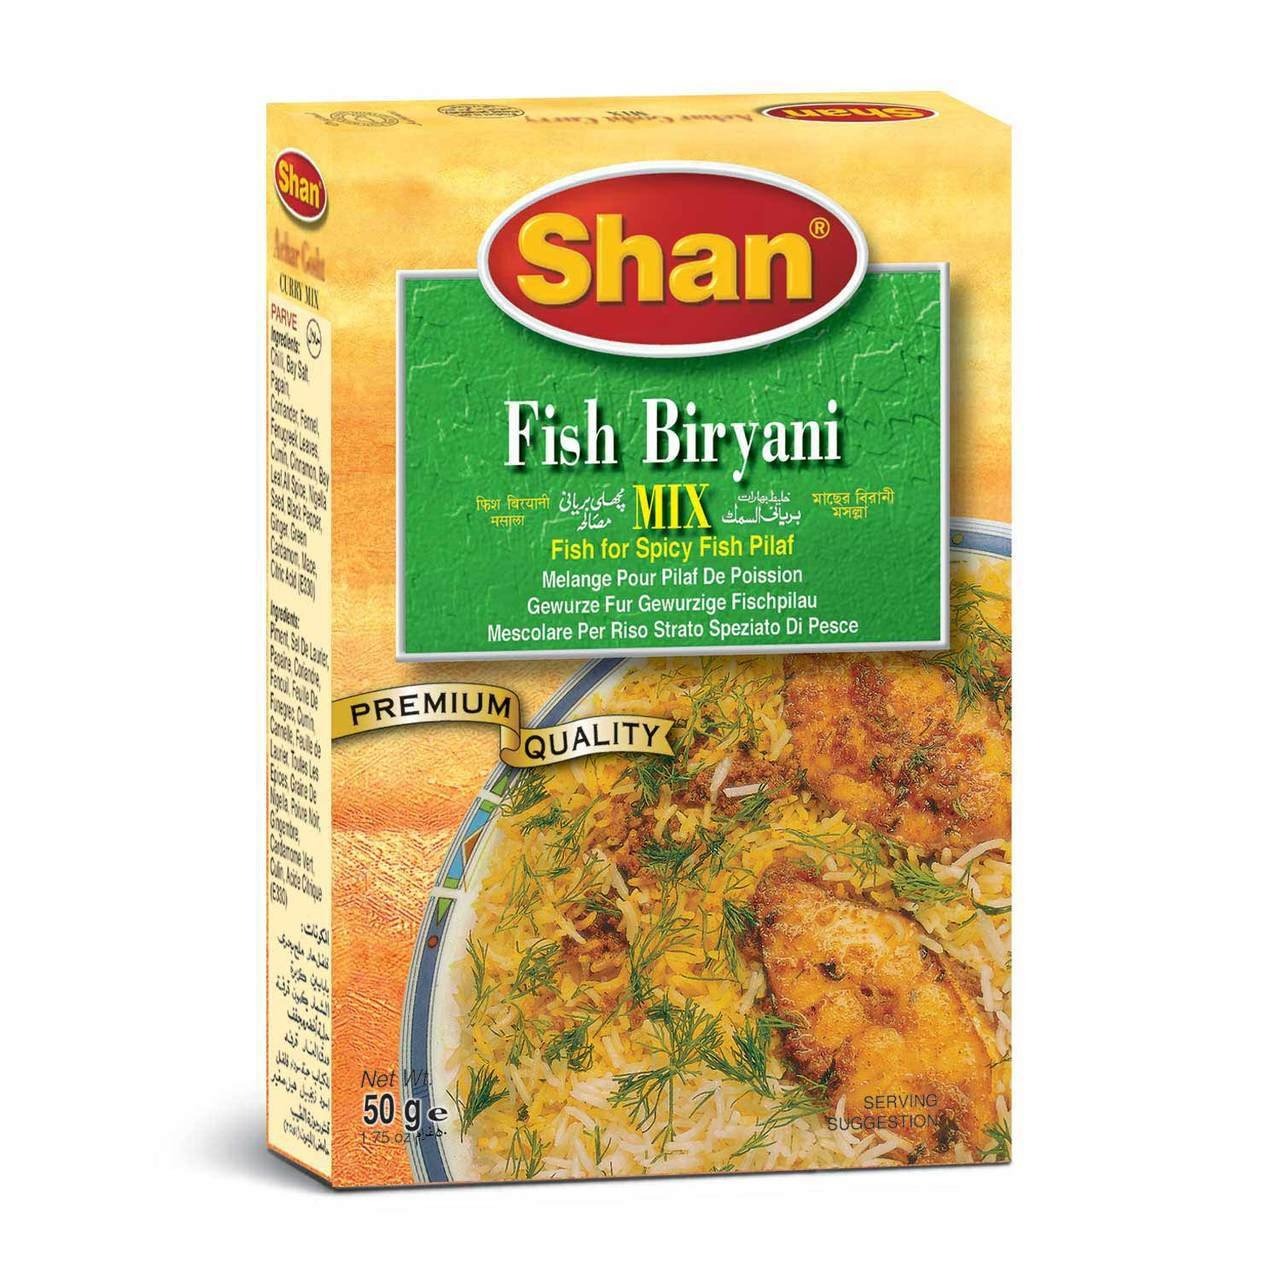
Item Name: Shan Fish Biryani Mix - 50g (Pack of 3)
Value: 5.29
Unit: Ounce

Price: 7.405